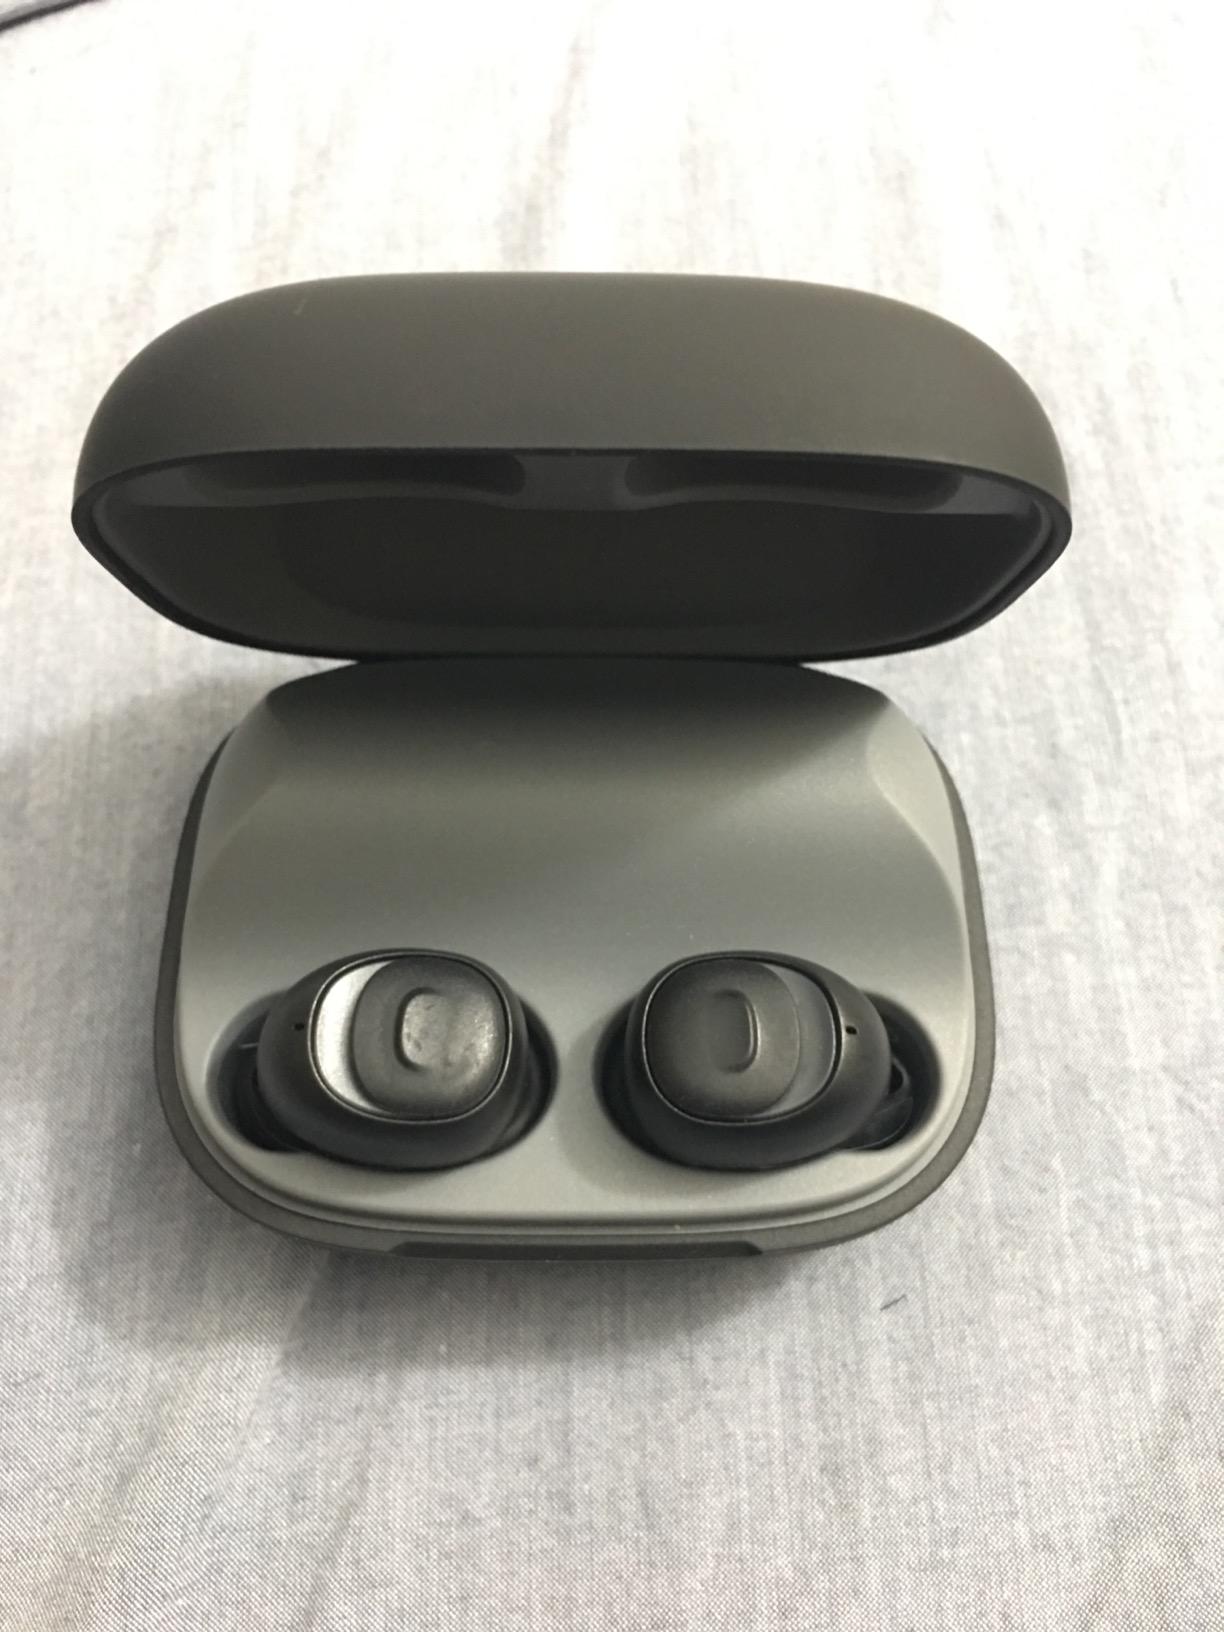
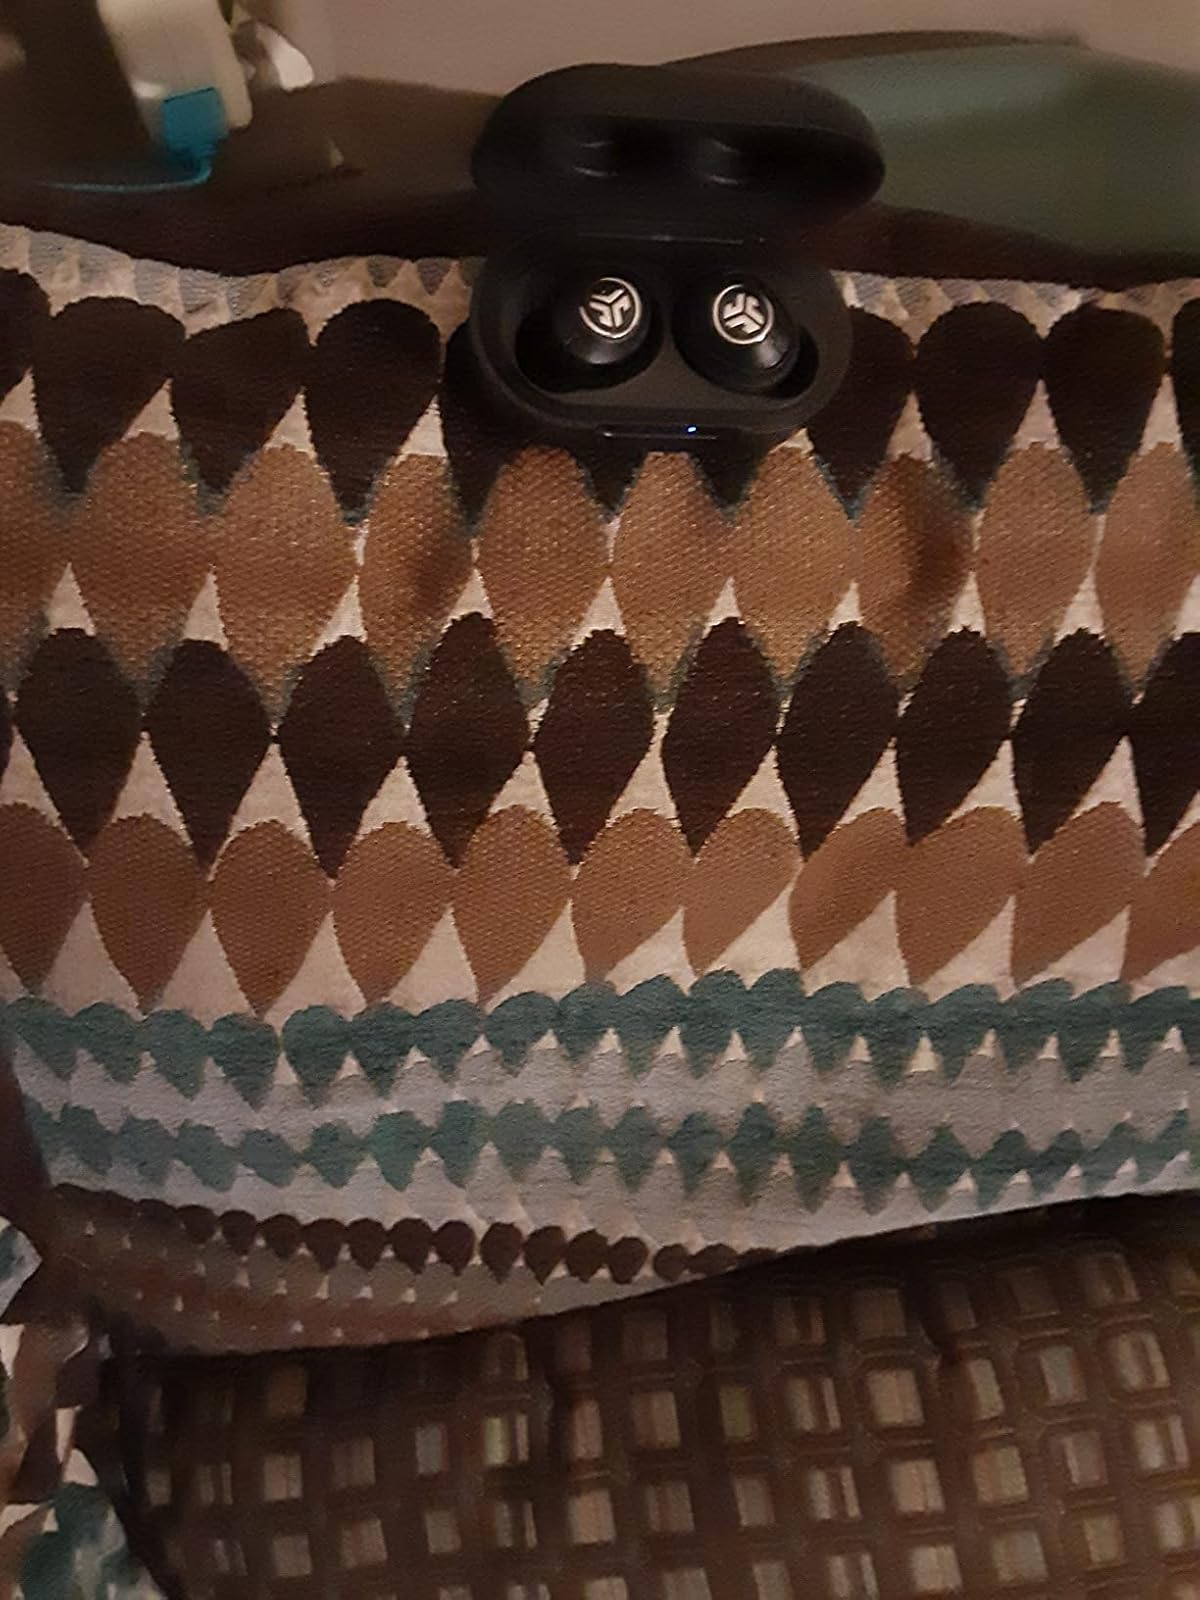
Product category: earbuds
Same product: no